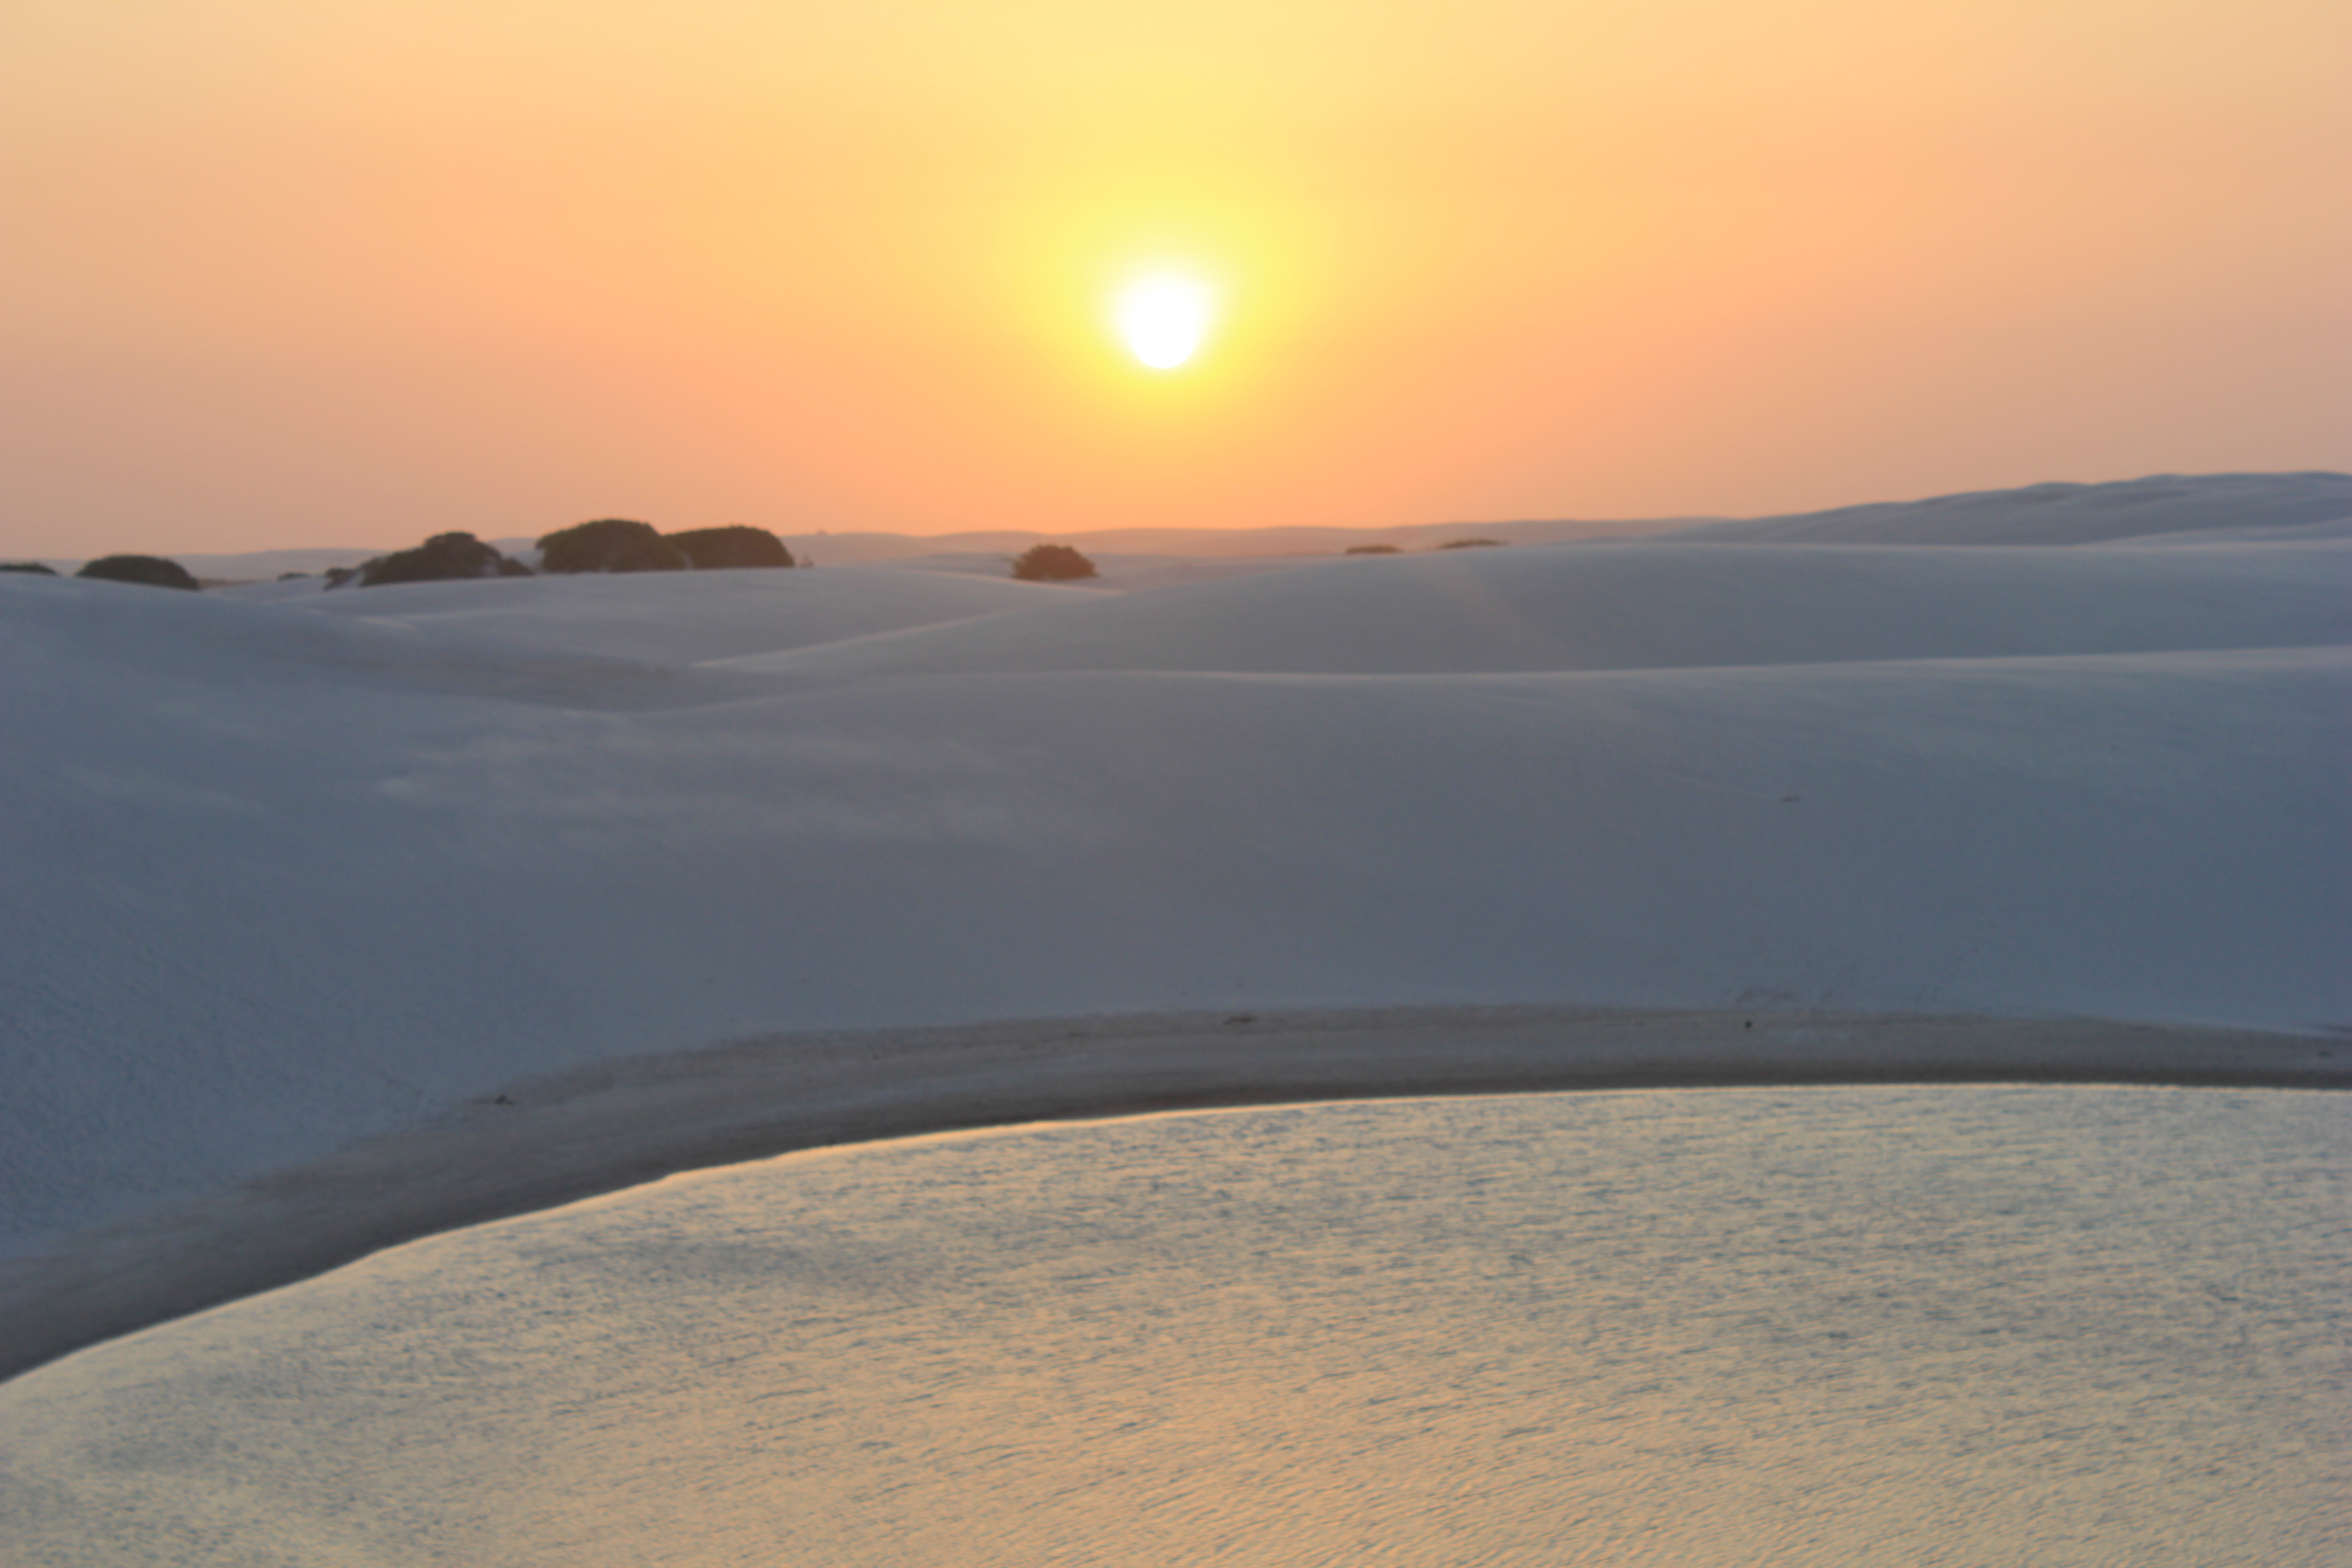
landscape, sea, water, sand, horizon, sky, sun, sunrise, sunset, morning, desert, dune, lake, dawn, travel, dusk, wild, habitat, sahara, brazilwood, landform, erg, lencois, natural environment, geographical feature, aeolian landform, maranhao